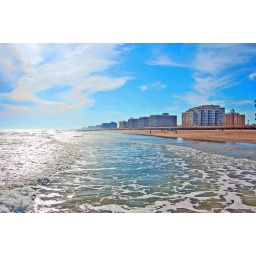
Edited the contrast for photo class, it really brought out the blue reflection in the water